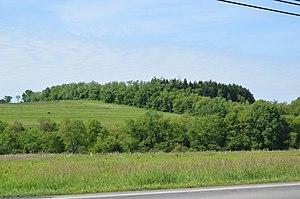
Piney Township est un township, situé au centre du comté de Clarion, aux États-Unis. En 2010, il comptait une population de 453 habitants.